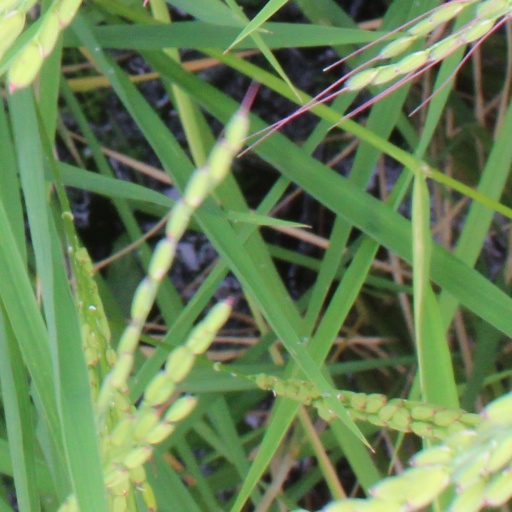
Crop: rice